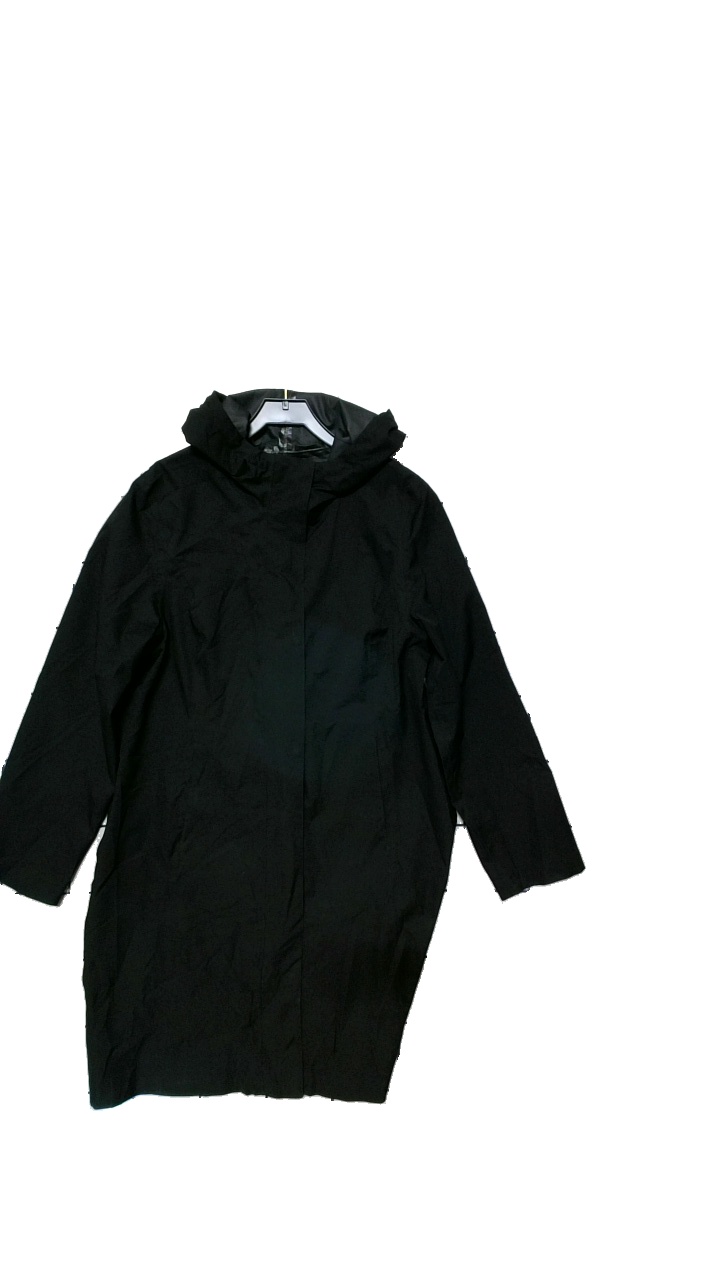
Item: Blouse (Ladies)
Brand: Lindex
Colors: Black
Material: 100% polyester
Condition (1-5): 4
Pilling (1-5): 5
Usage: Reuse
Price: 100-150